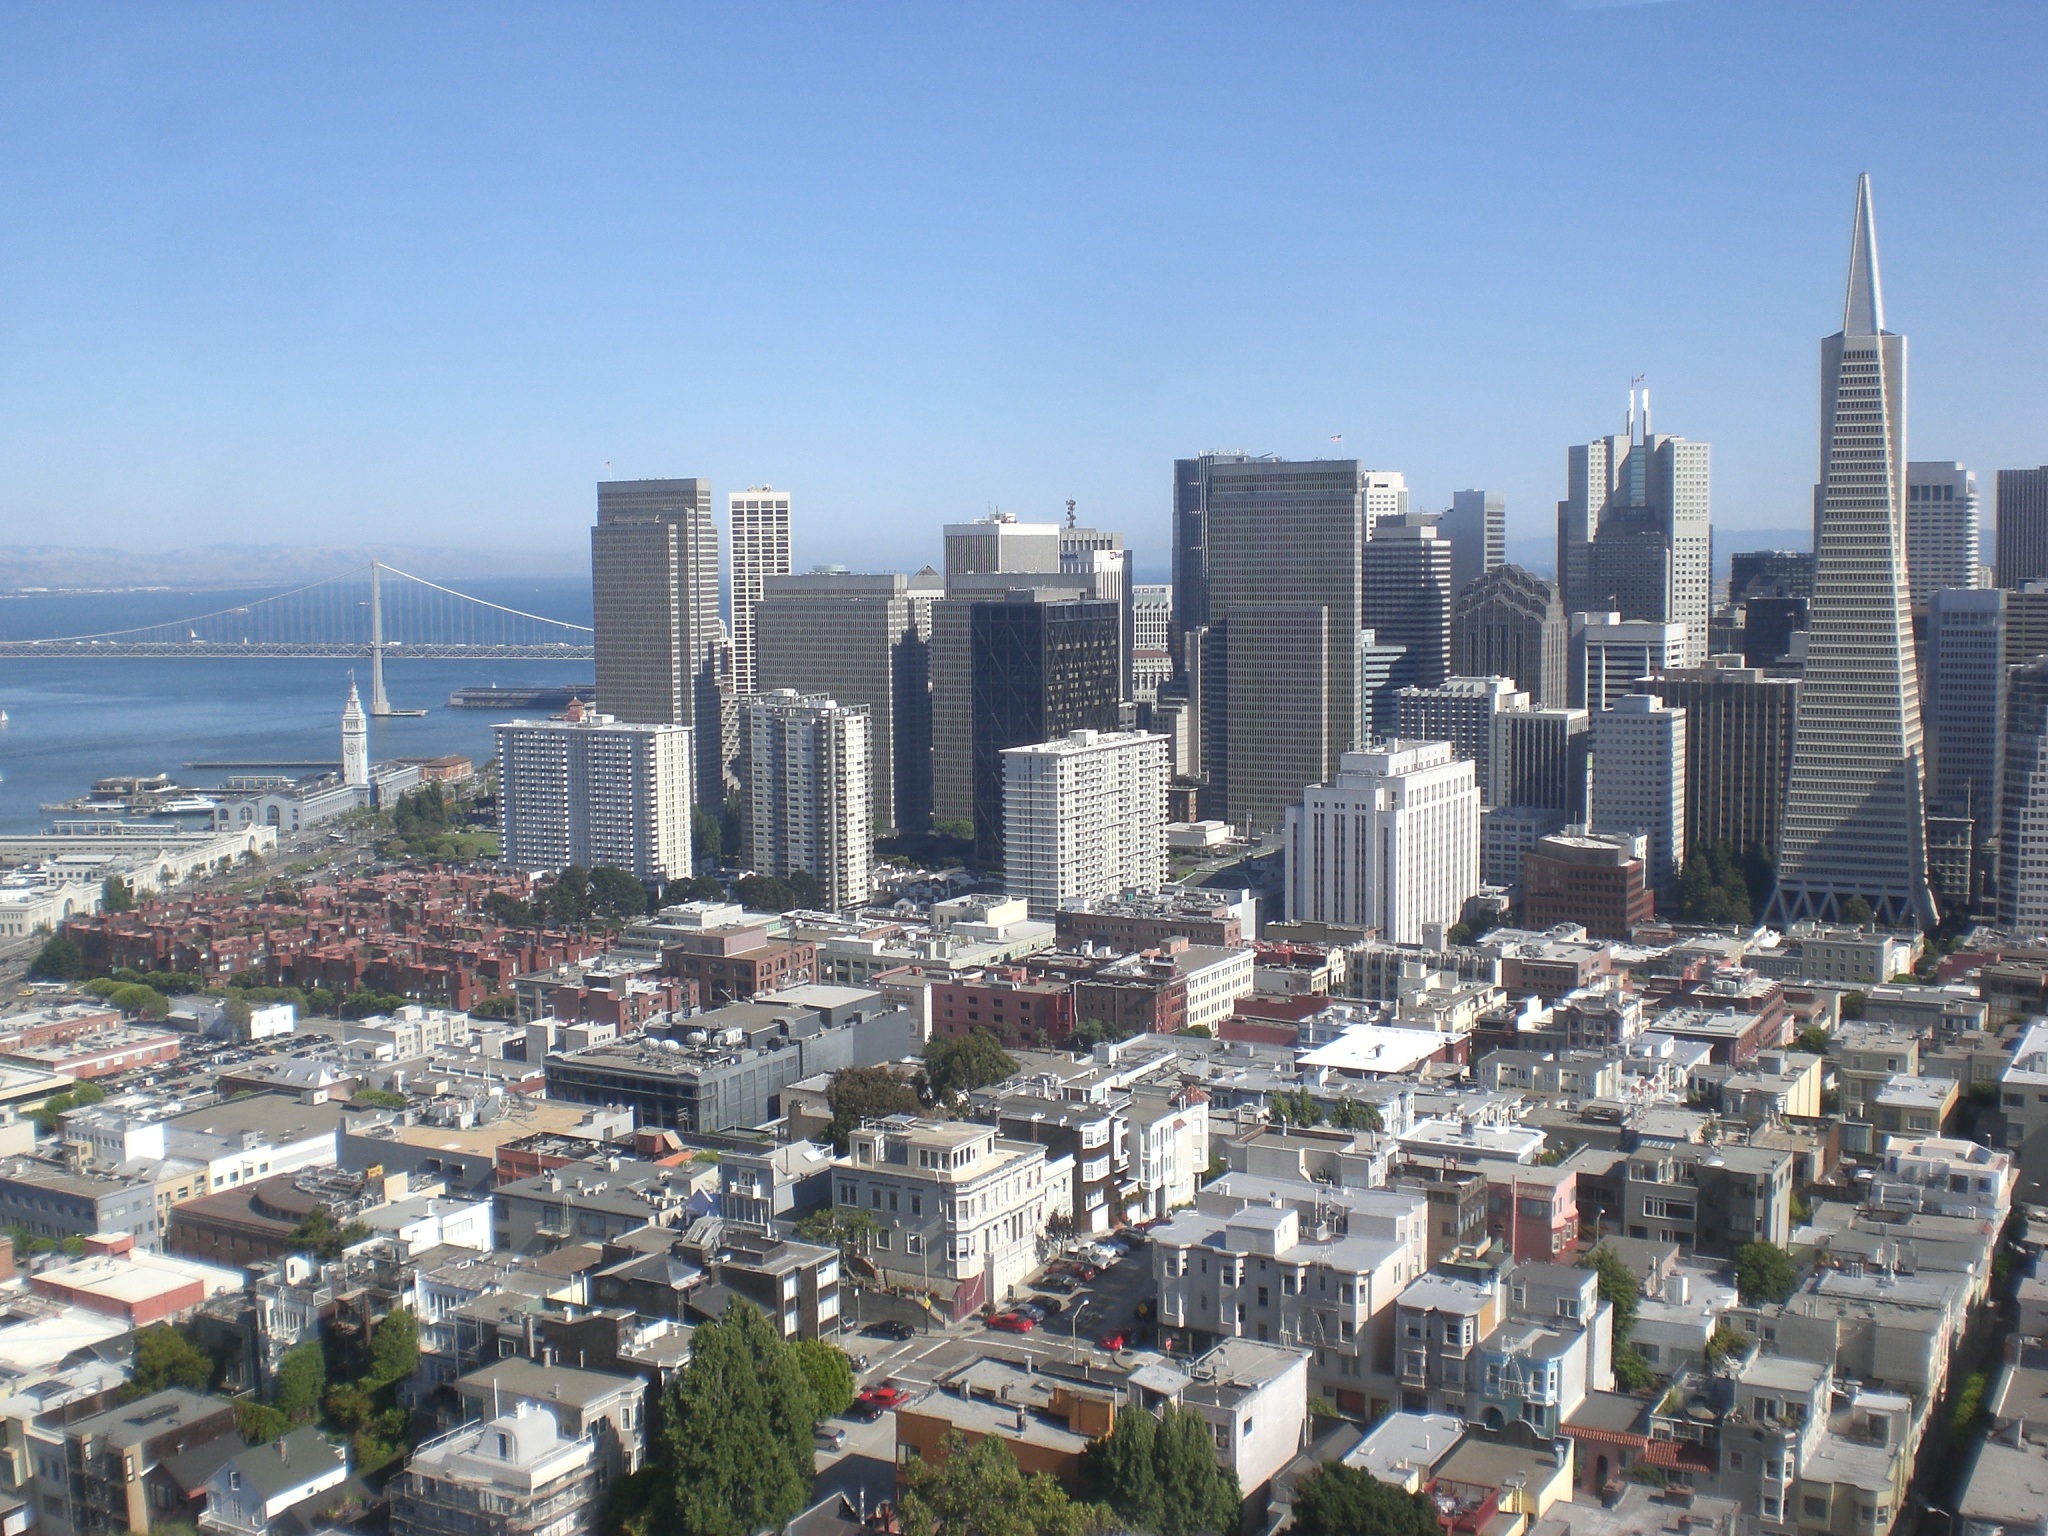
horizon, skyline, town, city, skyscraper, cityscape, panorama, downtown, san francisco, suburb, tower, landmark, california, tower block, metropolis, neighbourhood, bird's eye view, aerial photography, urban area, residential area, geographical feature, human settlement, metropolitan area